Describe the emotion expressed in this image:  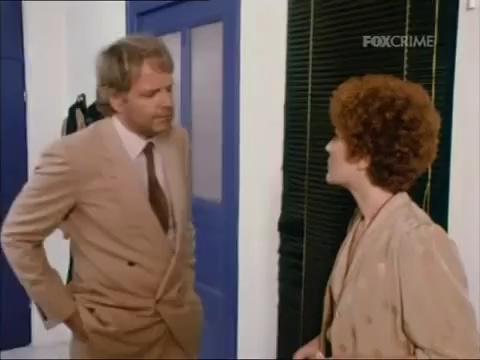
This person displays Suffering, valence and arousal with low intensity.